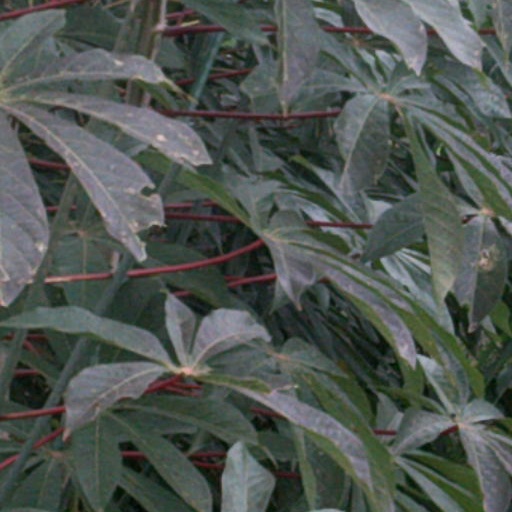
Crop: cassava